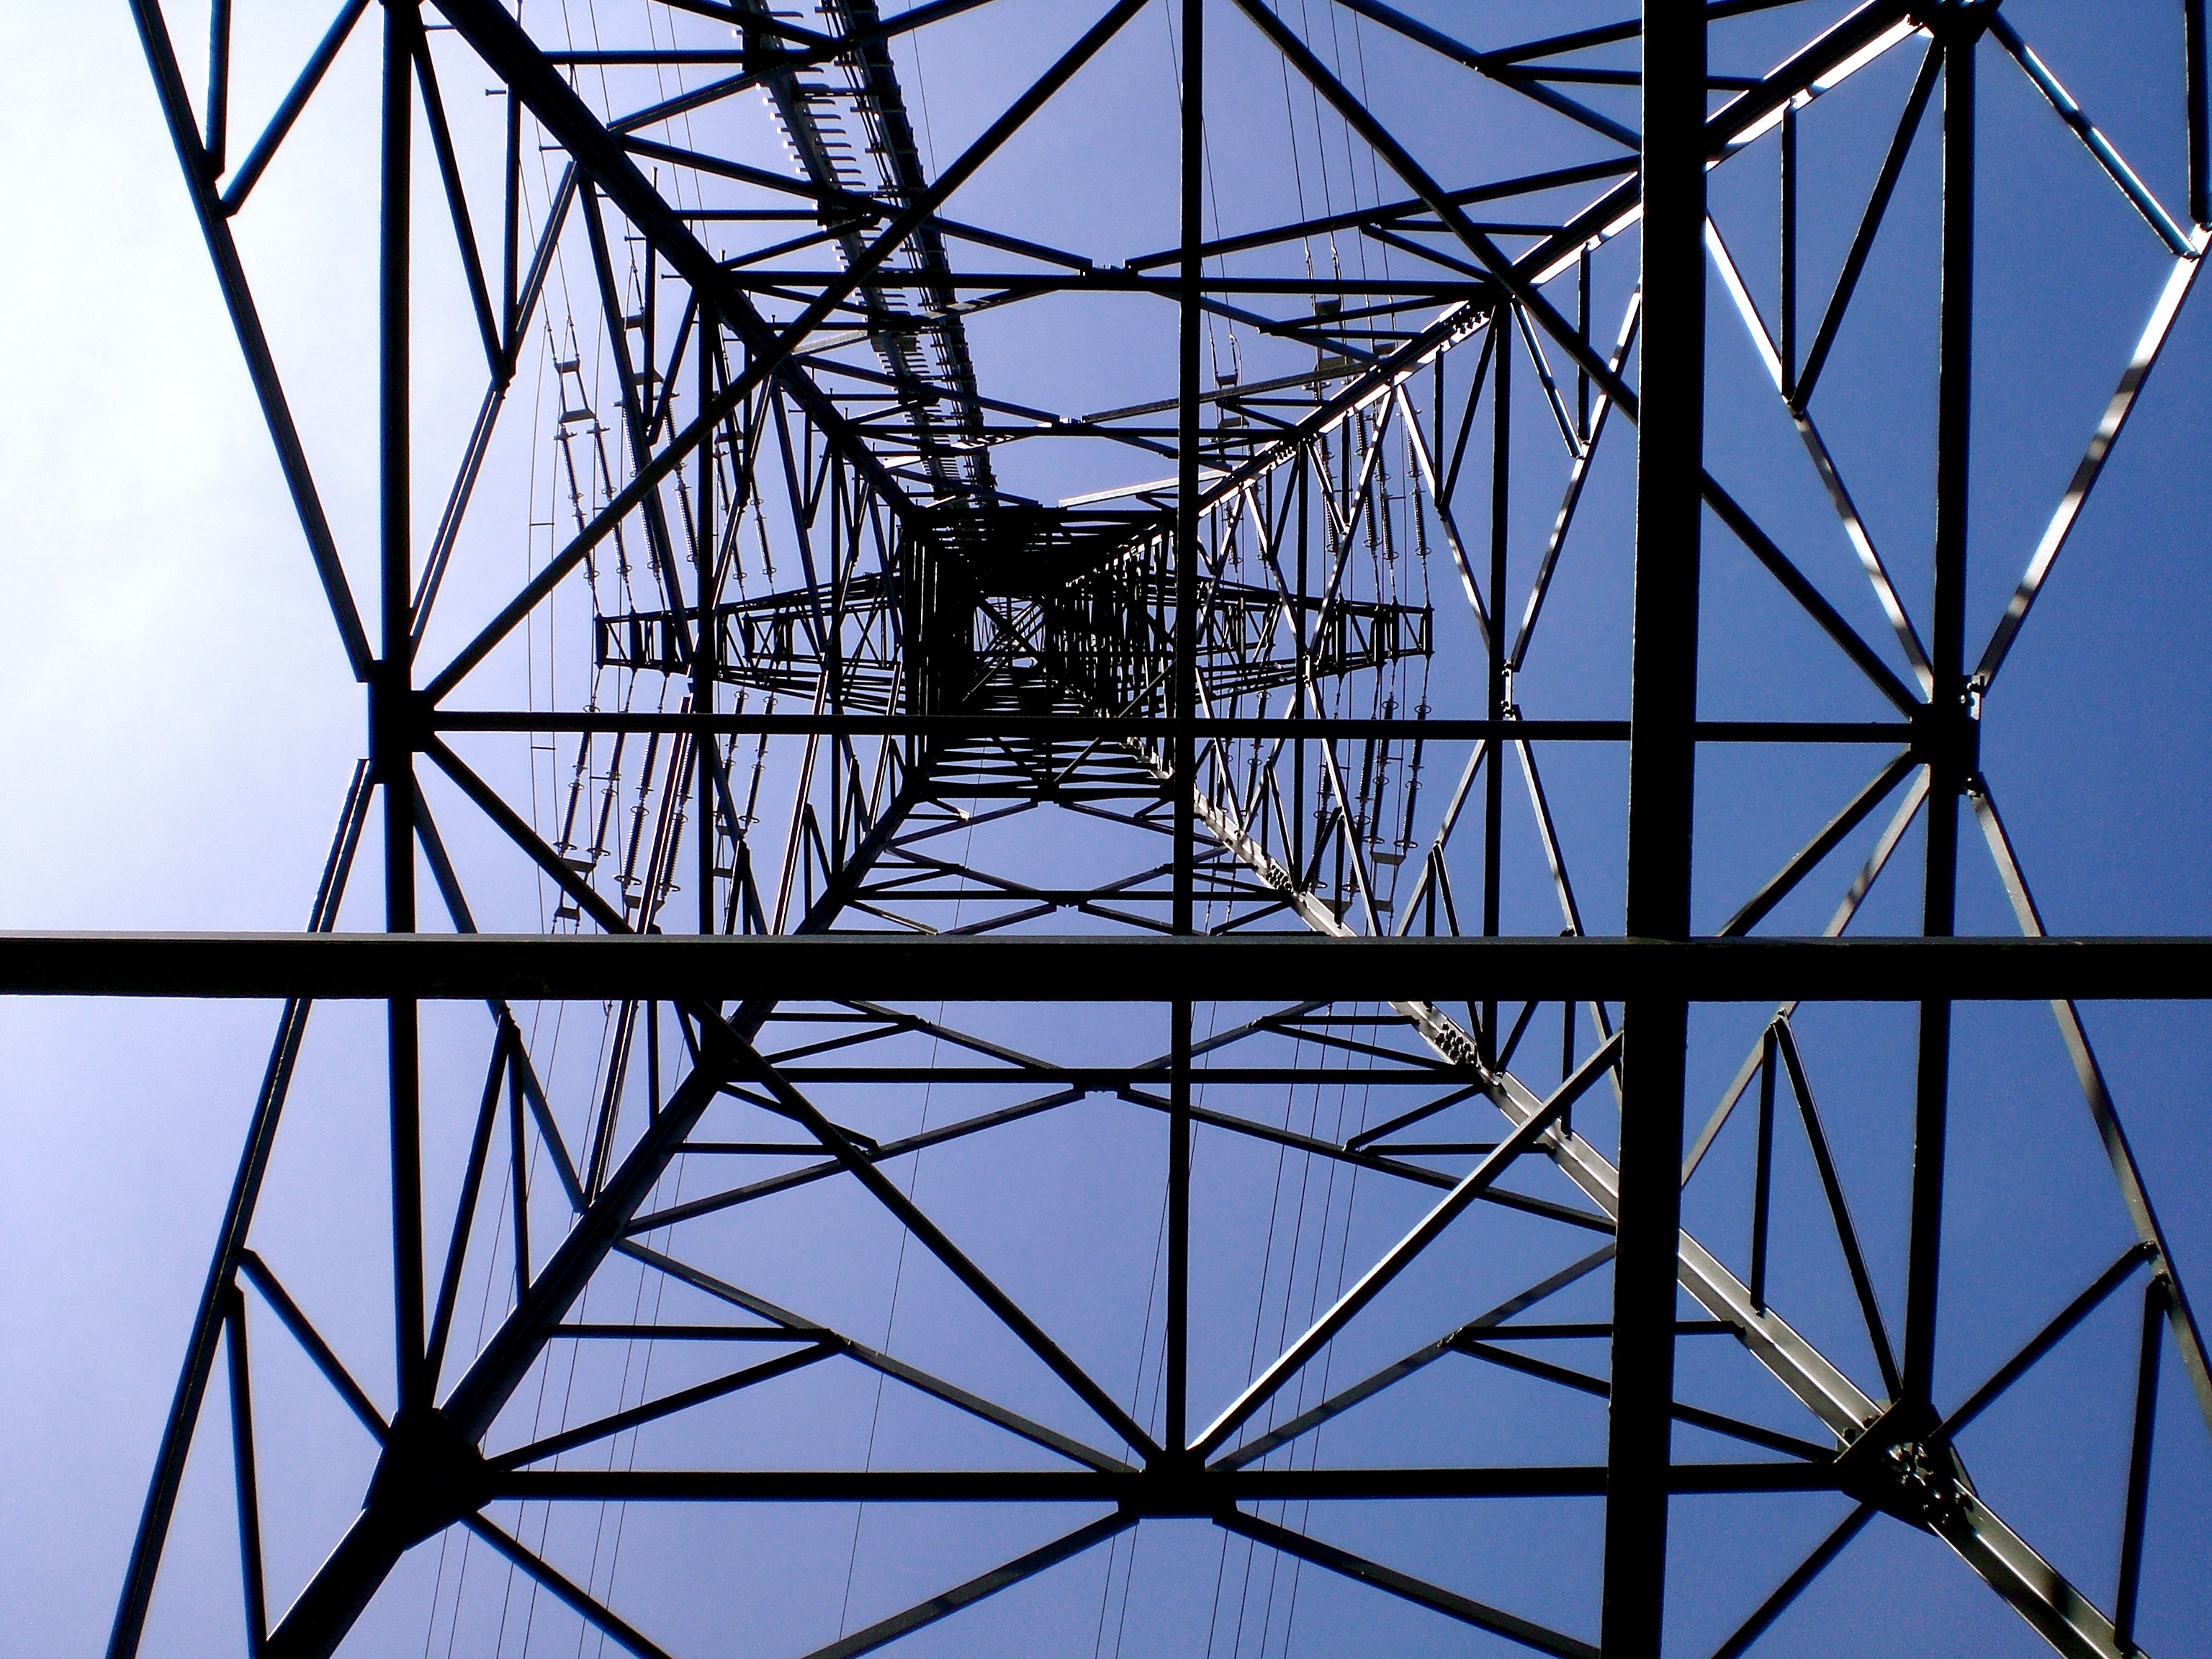
structure, sky, technology, construction, line, ferris wheel, tower, power line, mast, electricity, energy, high voltage, current, symmetry, tourist attraction, dome, upper lines, strommast, transmission tower, electricity pylon, elktrizitaet, line energy, outdoor structure, overhead power line